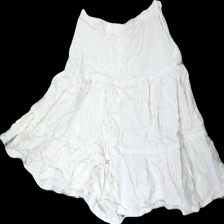
View: back
Type: Skirt
Category: Ladies
Brand: Missing
Colors: White
Material: 100% cotton
Pattern: Geometric print
Cut: Regular
Size: 36
Season: All
Stains: Major
Damage: gula fläckar över hela
Damage 2: mycket skrynklig
Price range: <50
Recommended usage: Energy recovery
Description: vit kjol som är gul över hela och mycket skrynklig